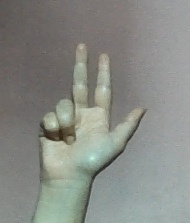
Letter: al